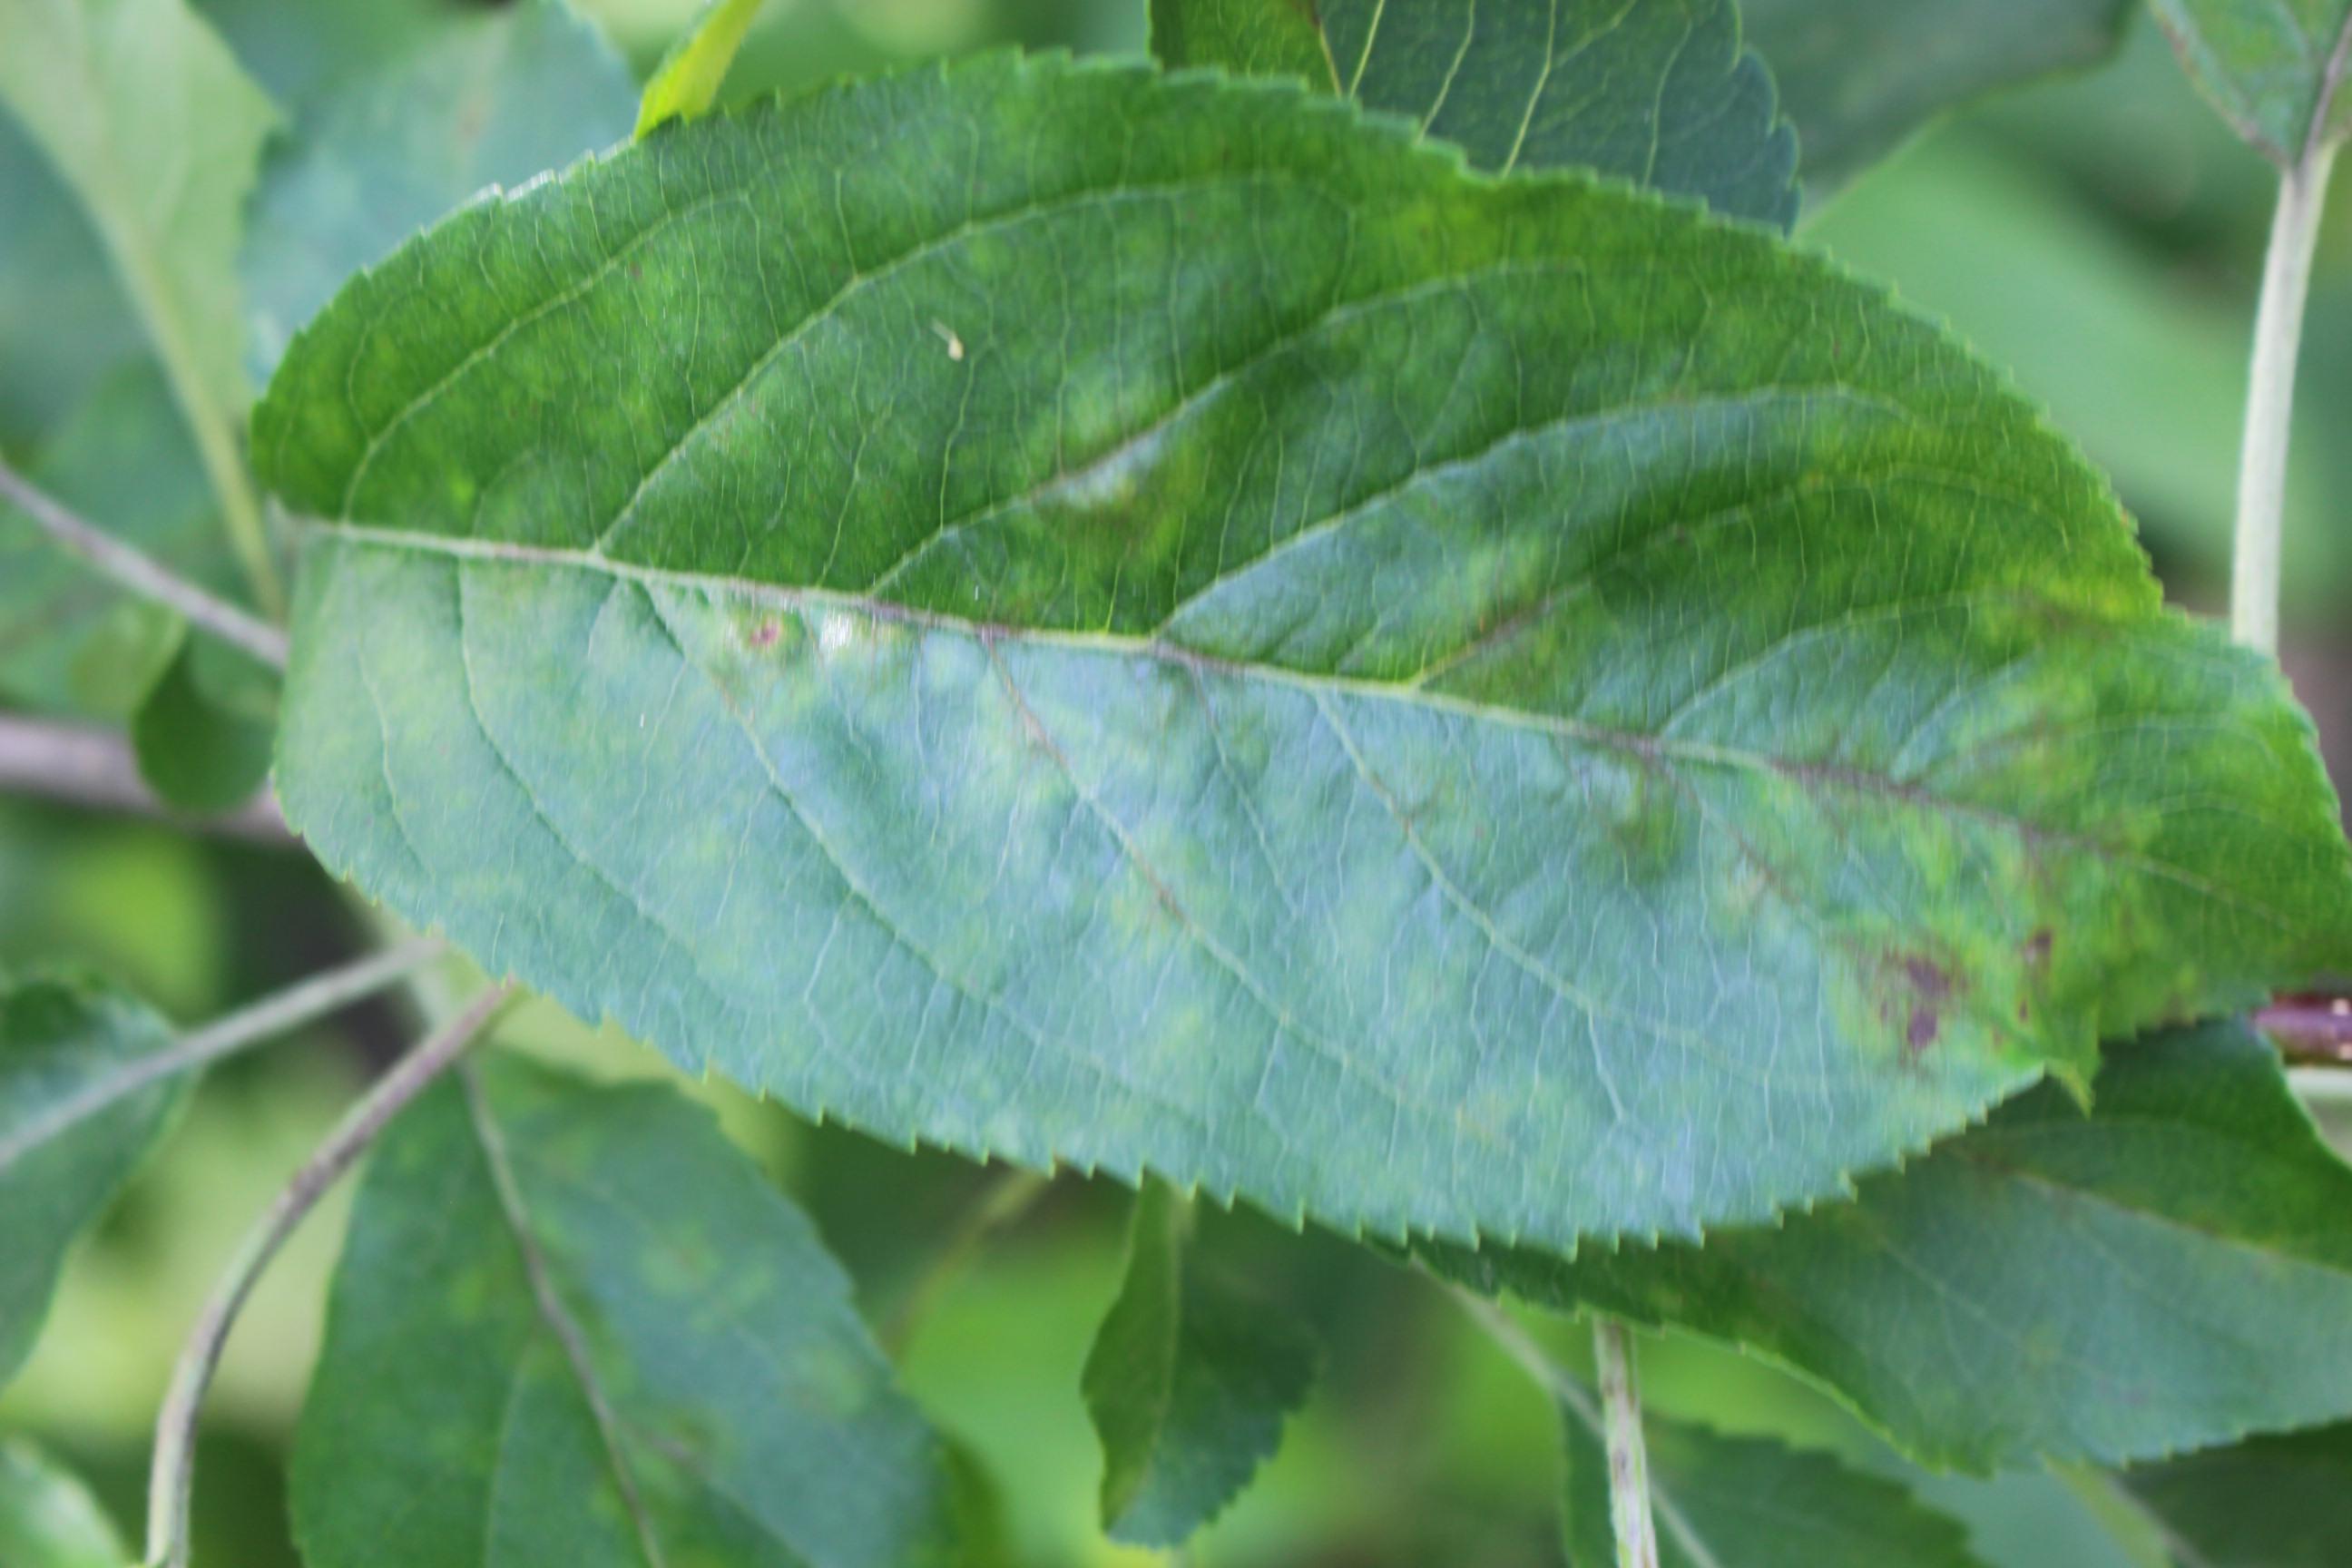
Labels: rust